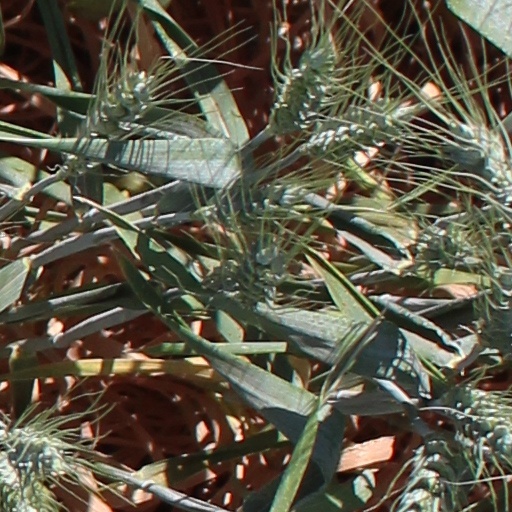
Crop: wheat